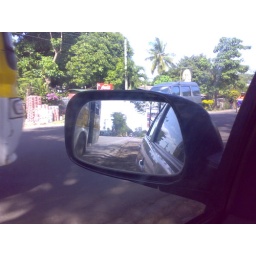
Ceres Liner bus beside my car as also seen at the side mirror.